Athletic Bilbao in European football

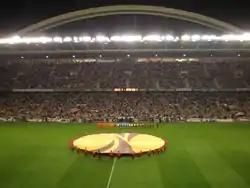
Athletic lost only 6 of 76 European matches at the old San Mamés stadium

Athletic, coached by Ernesto Valverde, made a comeback to continental competition in the 2004–05 UEFA Cup, their only participation in that tournament's five-club group stage involving one match against each opponent. Revenge for the defeat a decade earlier was achieved with a home win over Parma in the opening fixture, and progression to the next stage was achieved in style by defeating Standard Liège 7–1 in Belgium, the club's biggest-ever win in Europe (Santiago Ezquerro scoring three). However, these positive results proved to be a false dawn as an underwhelming loss in the first knockout round to an Austria Wien side inspired by Libor Sionko followed. In the aftermath of the defeat, Valverde announced he would be leaving the club at the season's end after disputes with the hierarchy.